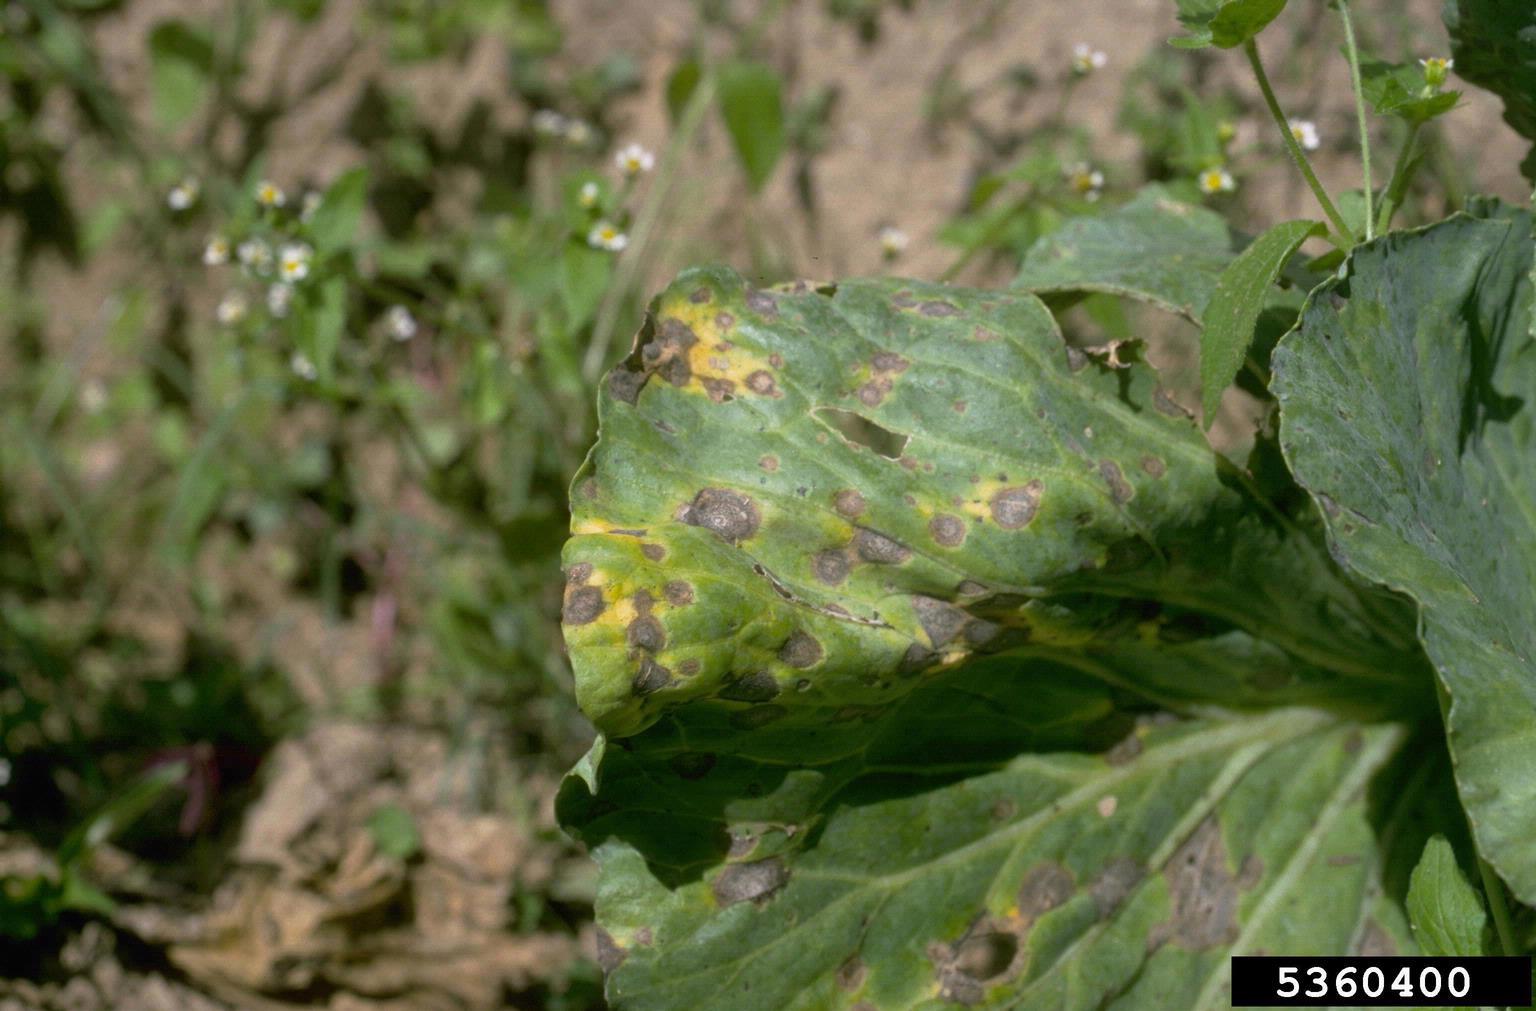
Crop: unknown
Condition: broccoli_broccoli_alternaria_spot